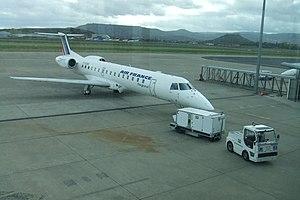
Un Embraer 145 MP de Régional (Air France) stationnant à Aulnat.
L’aéroport de Clermont-Ferrand Auvergne est un aéroport français situé dans la commune d’Aulnat à six kilomètres du centre-ville de Clermont-Ferrand, dans le département du Puy-de-Dôme en région Auvergne-Rhône-Alpes. Il dessert la ville de Clermont-Ferrand ainsi que ses environs.